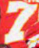
Number: 7